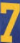
Number: 7